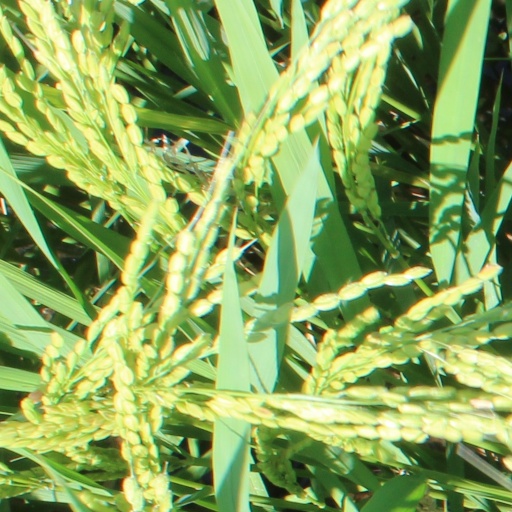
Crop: rice